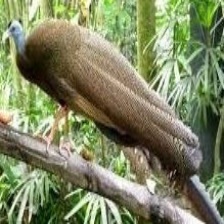
Species: GREAT ARGUS
Scientific name: ARGUSIANUS ARGU